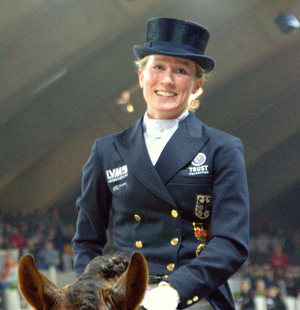
Helen Langehanenberg
Helen Langehanenberg er en tysk rytter som er specialiseret i dressur. Hun repræsenterede Tyskland under Sommer-OL 2012 i London, hvor hun vandt sølv i holdkonkurrencenn.